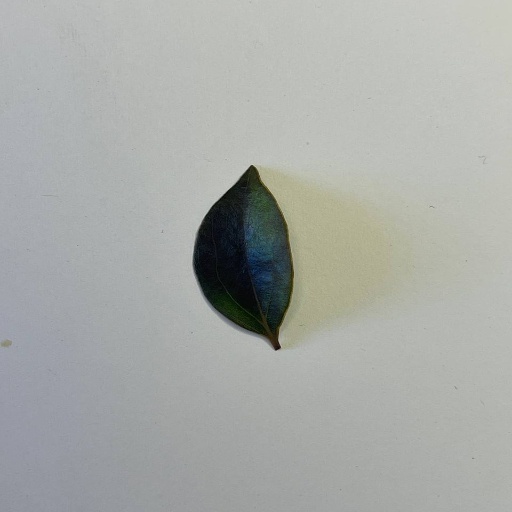
Species: Camphor
Leaf condition: Bacterial Spot